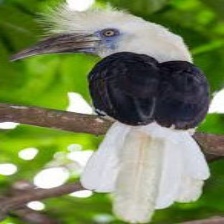
Species: WHITE CRESTED HORNBILL
Scientific name: TROPICRANUS ALBOCRISTATUS
ImageNet parent category: hornbill